VF-142

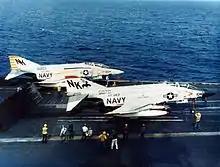
VF-142 and VF-143 F-4Js on USS "Constellation", 1969/70.

In 1963, VF-193 transitioned to the McDonnell F-4B Phantom II. On 15 October 1963, the squadron was re-designated VF-142. From 1953 to 1962 there had been another fighter squadron VF-142. This squadron had been established as United States Naval Reserve squadron VF-791 "Fighting Falcons" and was re-designated VF-142 after becoming a regular squadron on 4 February 1953. It was again re-designated VF-96 on 1 June 1962.